Mark Antony (2023 film)

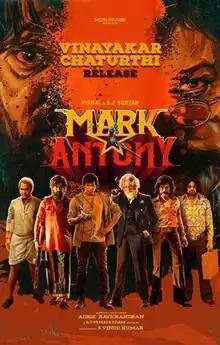
Theatrical release poster

Mark Antony is a 2023 Indian Tamil-language science fiction action comedy film directed by Adhik Ravichandran. The film stars Vishal and S. J. Suryah in dual roles with Ritu Varma, Sunil, Selvaraghavan, Abhinaya, Y. G. Mahendran, Nizhalgal Ravi, Redin Kingsley and Manikandan in supporting roles. In the film, Mark, the son of a gangster Antony, finds a telephone which can contact the past, but Madhan, the son of rival gangster Jackie, wants it for himself.